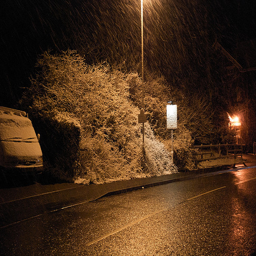
A very dark quiet city street with some snow .
A rain soaked street with a curve next to a street light.
a large bush near a city road covered in snow
A van parked on a road side, covered in snow, ice and sleet.
A car is parked off a snowy street illuminated by a streetlamp.